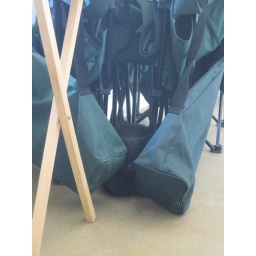
cat in a chair jungle (v 2)